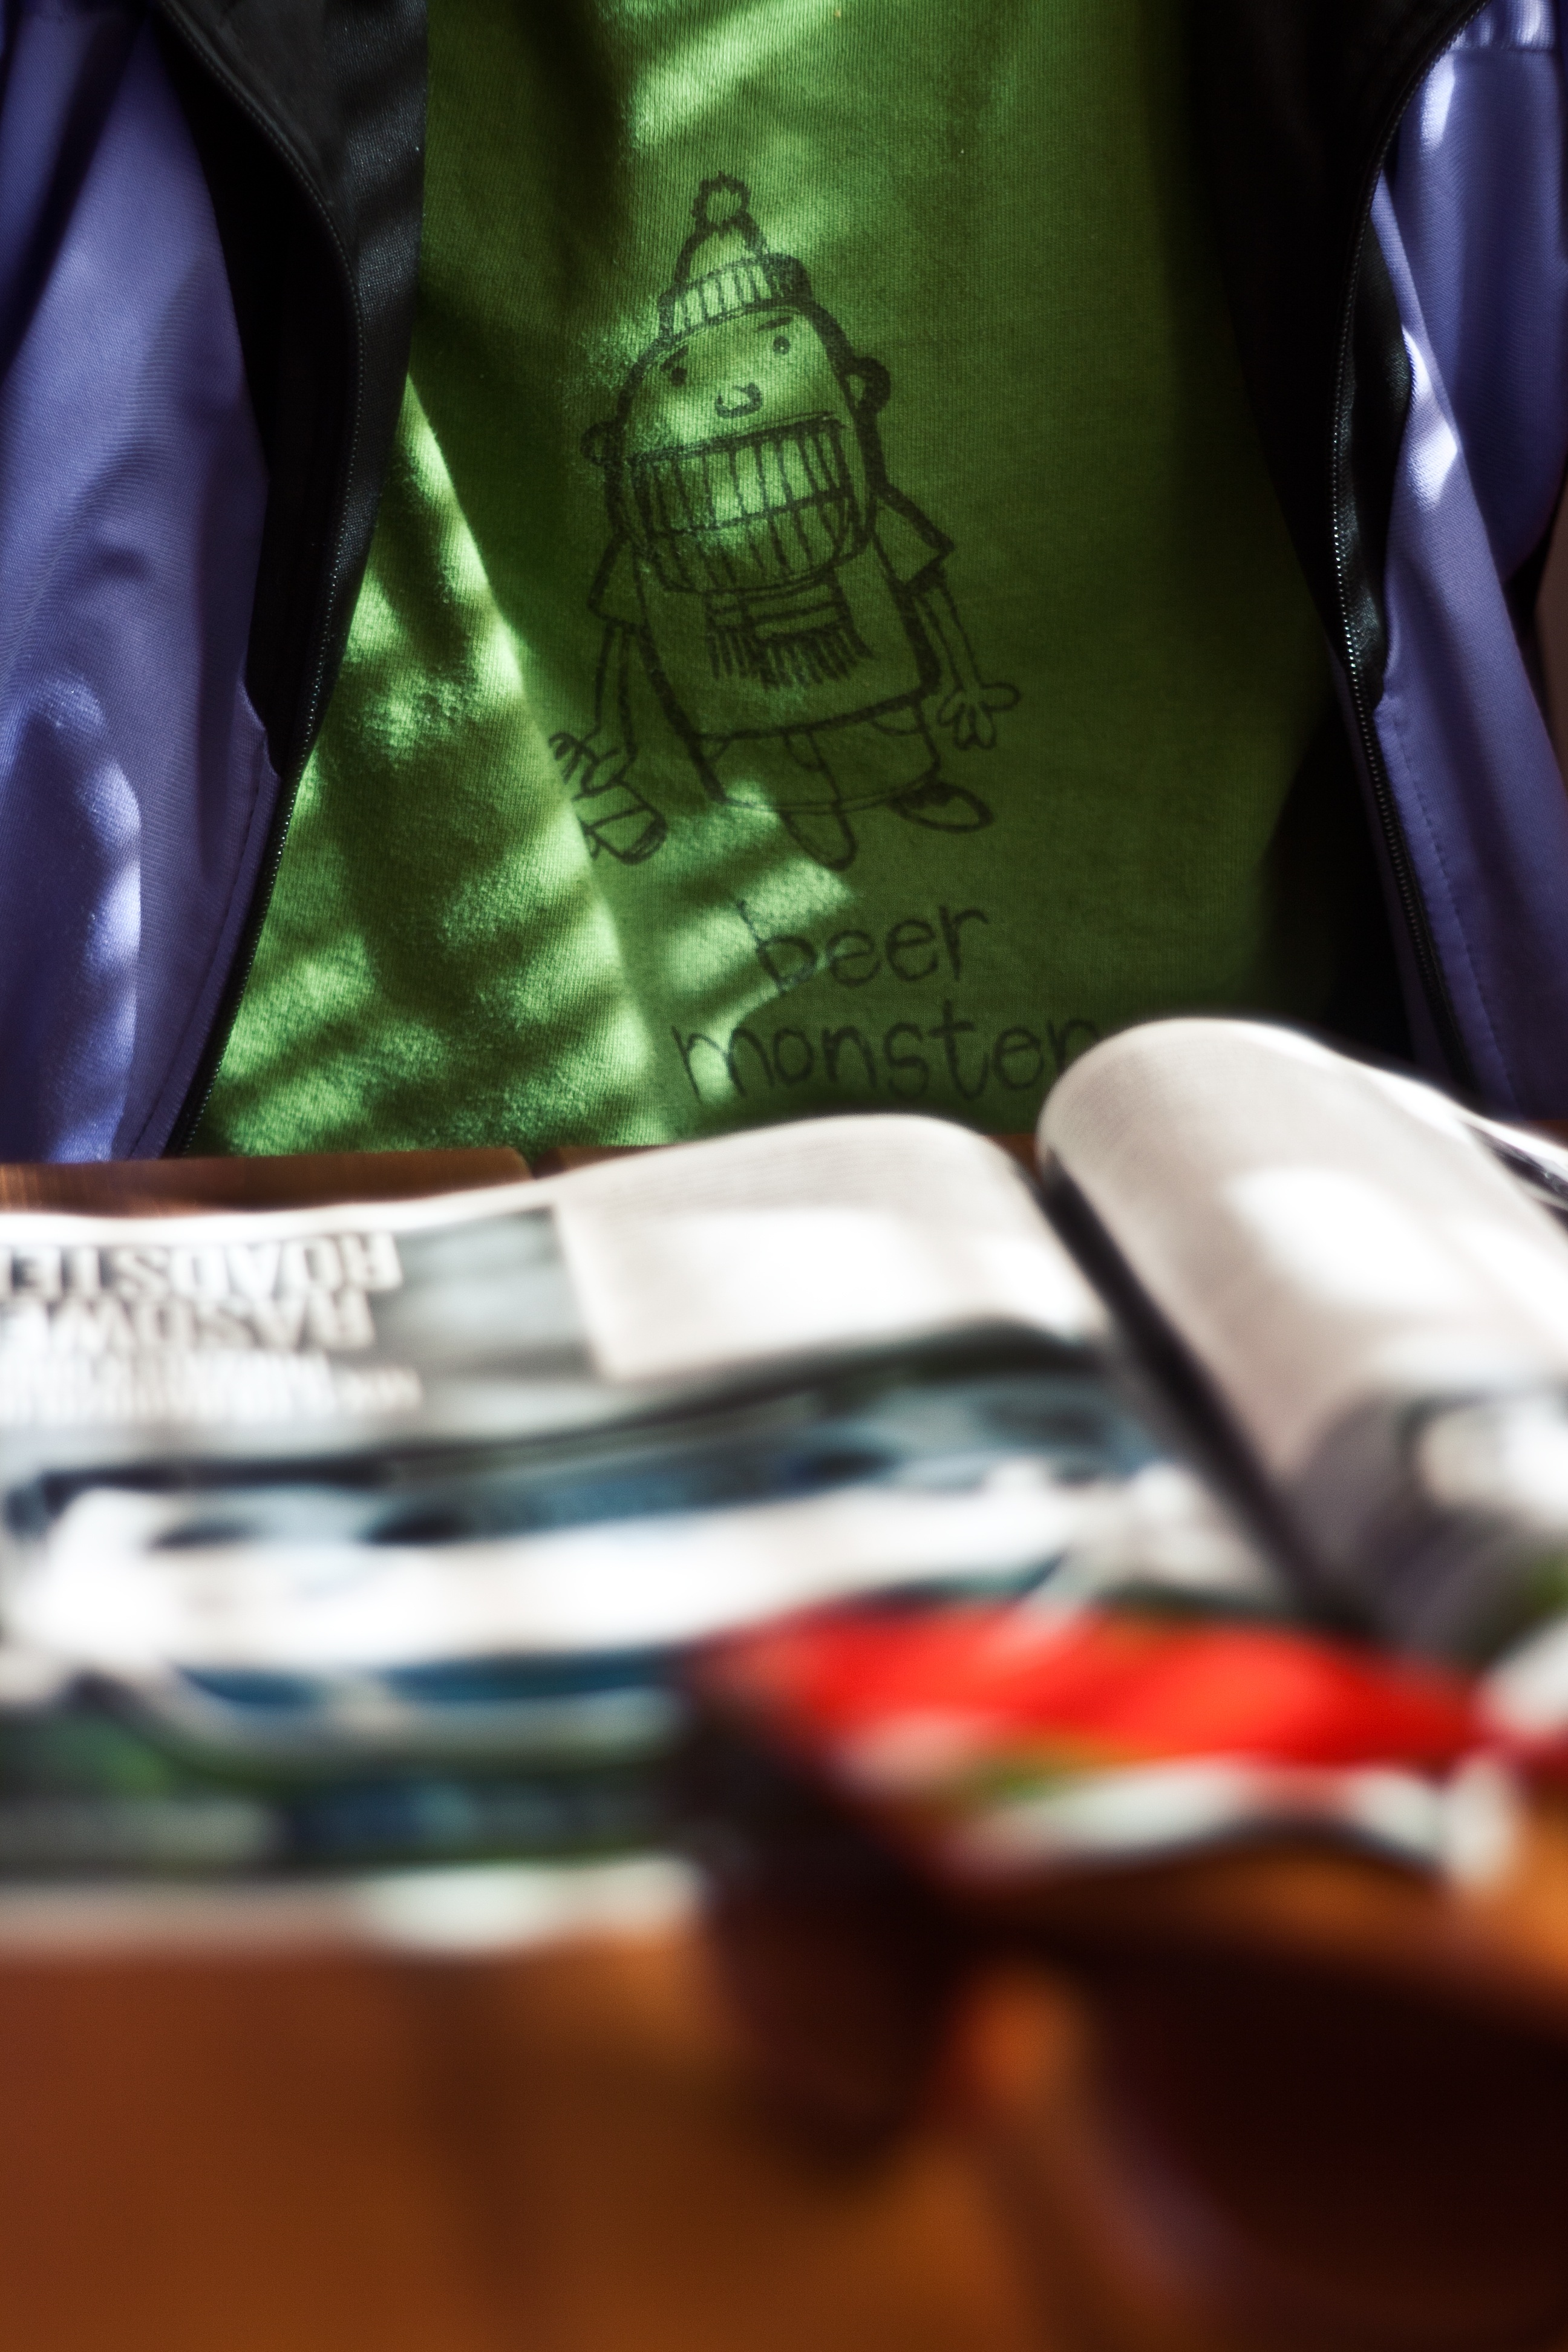
writing, hand, green, color, tshirt, beer, close up, funny, monster, t shirt